Antimicrobial photodynamic therapy

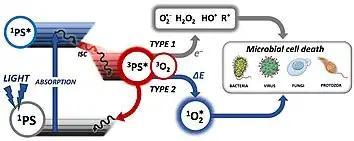
Illustrative scheme of photodynamic reactions. The photosensitizer absorbs light and is promoted from its ground singlet state (PS) to an excited singlet state (PS*). Alternatively, the photosensitizer can convert to an excited triplet state (PS*) by intersystem crossing. This is a longer-living state that allow sufficient time for chemical reactions to occur. A photosensitizer in PS* state can return to ground state (PS) either by emitting phosphorescence, or by photochemical reactions that occur through transfer of charges or energy. These photochemical reactions can locally generate cytotoxic reactive oxygen species (ROS) via the Type I or II photodynamic reactions. In a cellular microenvironment, these ROS have a short lifespan (<10μs), and react with and destroy biomolecules, such as proteins, carbohydrates, nucleic acids, and lipids, very close (<1μm) to the production site. Type I: Charges, such as electrons, are transferred to surrounding substrates (R), forming radicals (R) due to the presence of the unpaired electron that was received. Molecular oxygen (O) participates directly or indirectly in this reaction pathway forming the radical anion known as superoxide (O). The superoxide radical can be further reduced to form hydrogen peroxide (HO), which can also be reduced to form highly reactive free hydroxyl radicals (HO) via Fenton-like reactions. Type II: Energy is transferred to ground state triplet molecular oxygen (O), creating singlet oxygen (O*), an excited form of oxygen that is much more reactive than its ground state triplet counterpart. PS = Ground Singlet State of Photosensitizer; PS* = First Excited Singlet State of Photosensitizer; PS* = First Excited Triplet State of Photosensitizer; ISC = Intersystem Crossing; O = Ground State Triplet Oxygen; O = Excited State Singlet Oxygen.

The photochemical principle underlying antimicrobial photodynamic therapy involves the activation of a photosensitizer, a light-sensitive compound that can locally generate reactive products, such as radicals and reactive oxygen species (ROS), upon exposure to specific wavelengths of light. An ideal photosensitizer selectively accumulates in the target microbial cells, where it remains inactive and non-toxic until it is activated by irradiation with light of a specific wavelength. This activation promotes the photosensitizer molecules to a short-lived excited state that possesses different chemical reactivity relative to its ground-state counterpart. When the photosensitizer molecule is in an excited triplet state, it can induce local Type 1 photodynamic reactions by direct contact with molecular oxygen, inorganic ions or biological targets. These redox reactions (Type 1) involve charge transfers, by donation of electron (e) or Hydrogen ion (H), to form radicals and ROS, such as anion radical superoxide, hydrogen peroxide and hydroxyl radicals. The excited triplet-state photosensitizer can also transfer energy to molecular triplet-state oxygen producing singlet oxygen via Type 2 photodynamic reactions. The photoinduced burst of active reactants affect cellular redox regulations and can cause oxidative damage to vital structures made of proteins, lipids, carbohydrates and nucleic acids, leading to localized cellular death.